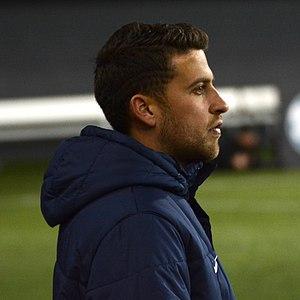
Nazmi Albadawi, né le 24 août 1991 à Raleigh aux États-Unis, est un footballeur international palestinien. Il évolue au poste de milieu offensif au FC Cincinnati. Il possède également la nationalité américaine.